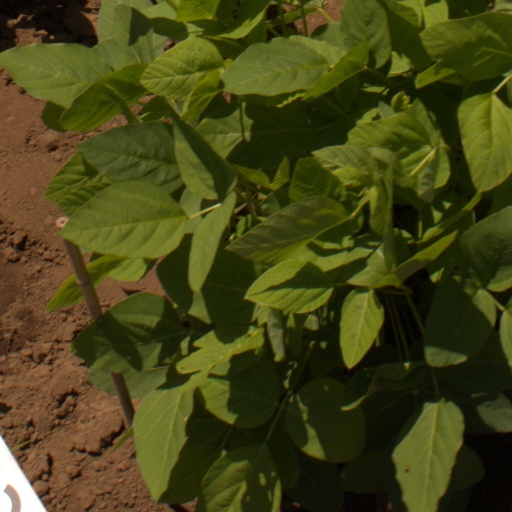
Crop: soybean